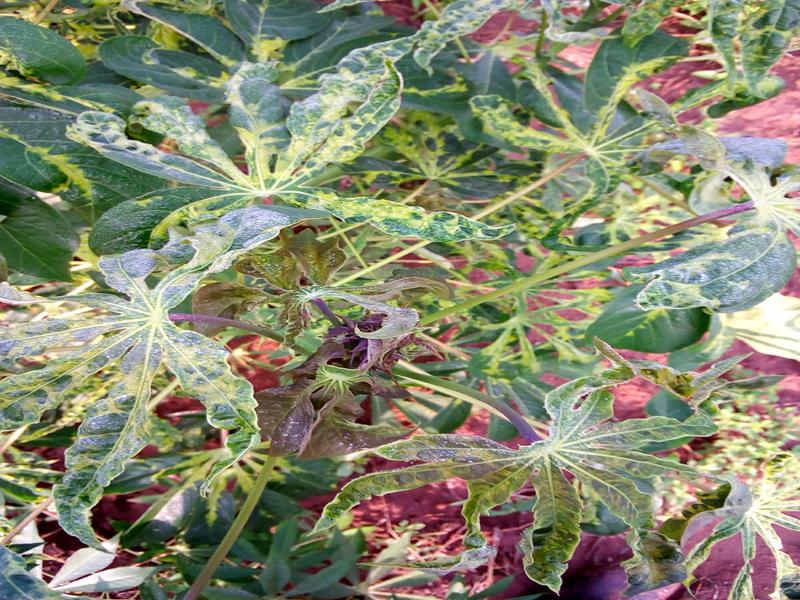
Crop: cassava
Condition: mosaic_disease